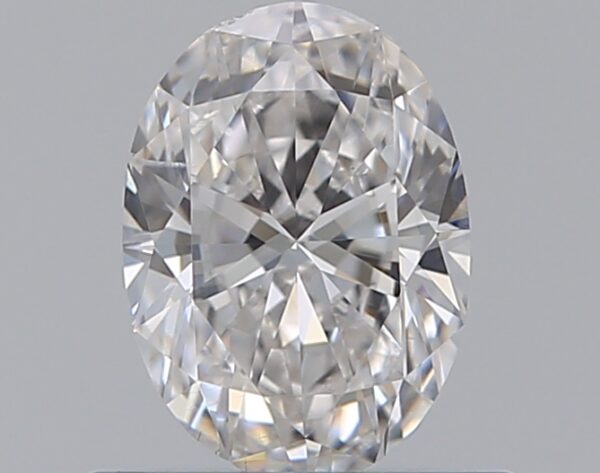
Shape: oval
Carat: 0.5
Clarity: SI2
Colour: E
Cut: EX
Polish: EX
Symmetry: VG
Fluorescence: N
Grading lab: GIA
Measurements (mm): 6.13 x 4.42 x 2.7